João de Sá Panasco

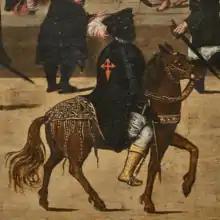
Detail of a painting (c. 1570–80) of the King's Fountain, in Lisbon, showing a black Knight of the Order of Saint James, traditionally identified as João de Sá.

João de Sá (fl. 1524–1567), known as Panasco (a nickname that meant rudeness as revealed by clothes or manners), was a black African in the employ of King John III of Portugal, who was eventually elevated from court jester to gentleman courtier of the Royal Household.